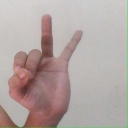
अक्षर: ण